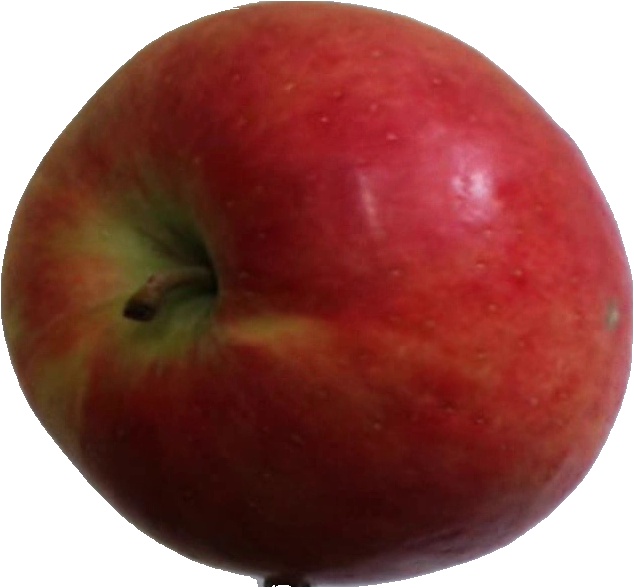
Label: apple_crimson_snow_1